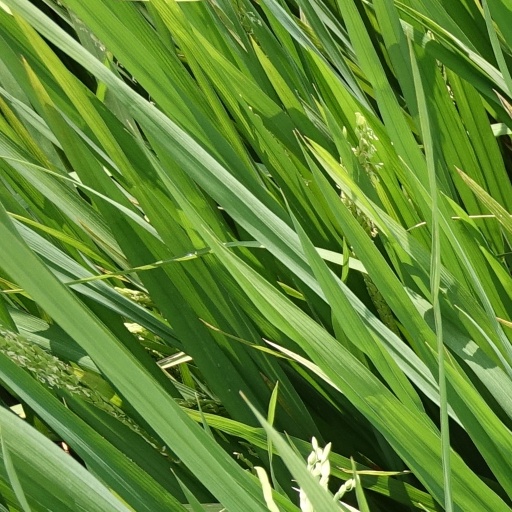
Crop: rice